Jinqiu Road station

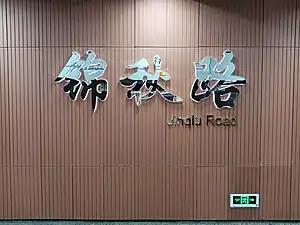
Platform Sign

Jinqiu Road is a metro station on the Line 15 of the Shanghai Metro. Located at the intersection of Qilianshan Road and Jinqiu Road in Putuo District, Shanghai, the station was scheduled to open with the rest of Line 15 by the end of 2020. However, the station eventually opened on 23 January 2021 following a one-month postponement. It is located in between station to the north and station to the south.